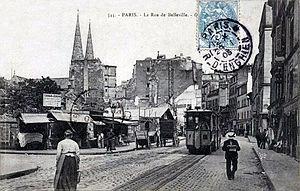
L’église Saint-Jean-Baptiste de Belleville est une des premières églises d'architecture néogothique construites à Paris. Située au 139 rue de Belleville, dans le 19ᵉ arrondissement de Paris, elle fut construite entre 1854 et 1859.
Le quartier de Belleville est le 77ᵉ quartier administratif de Paris situé dans le 20ᵉ arrondissement.
Le tramway funiculaire de Belleville est une ligne de tramway à traction par câble aujourd'hui disparue qui reliait de 1891 à 1924 la place de la République à l'église Saint-Jean-Baptiste de Belleville, sur la colline de Belleville dans l'est parisien.